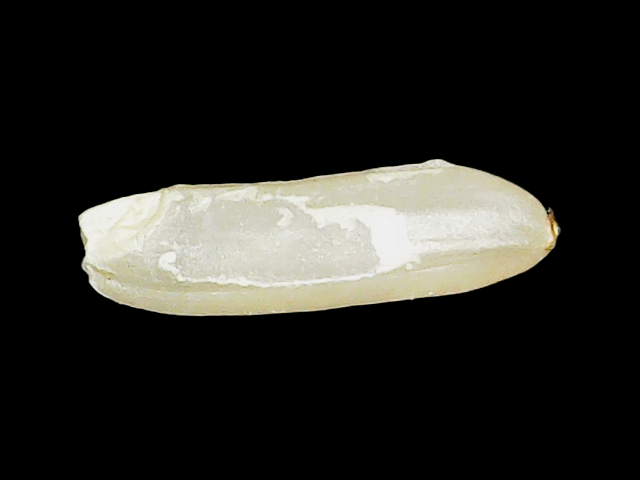
Rice variety: Binadhan14